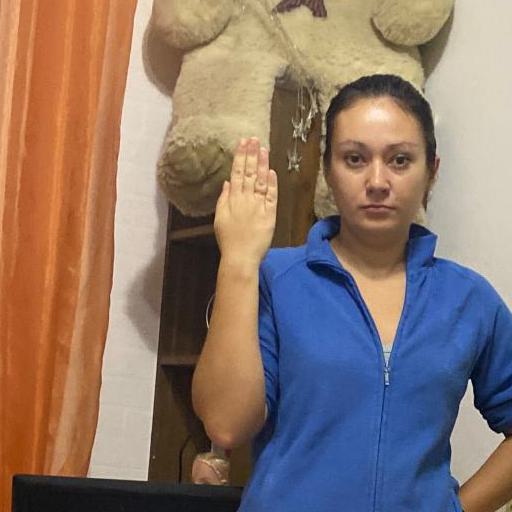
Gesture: stop_inverted